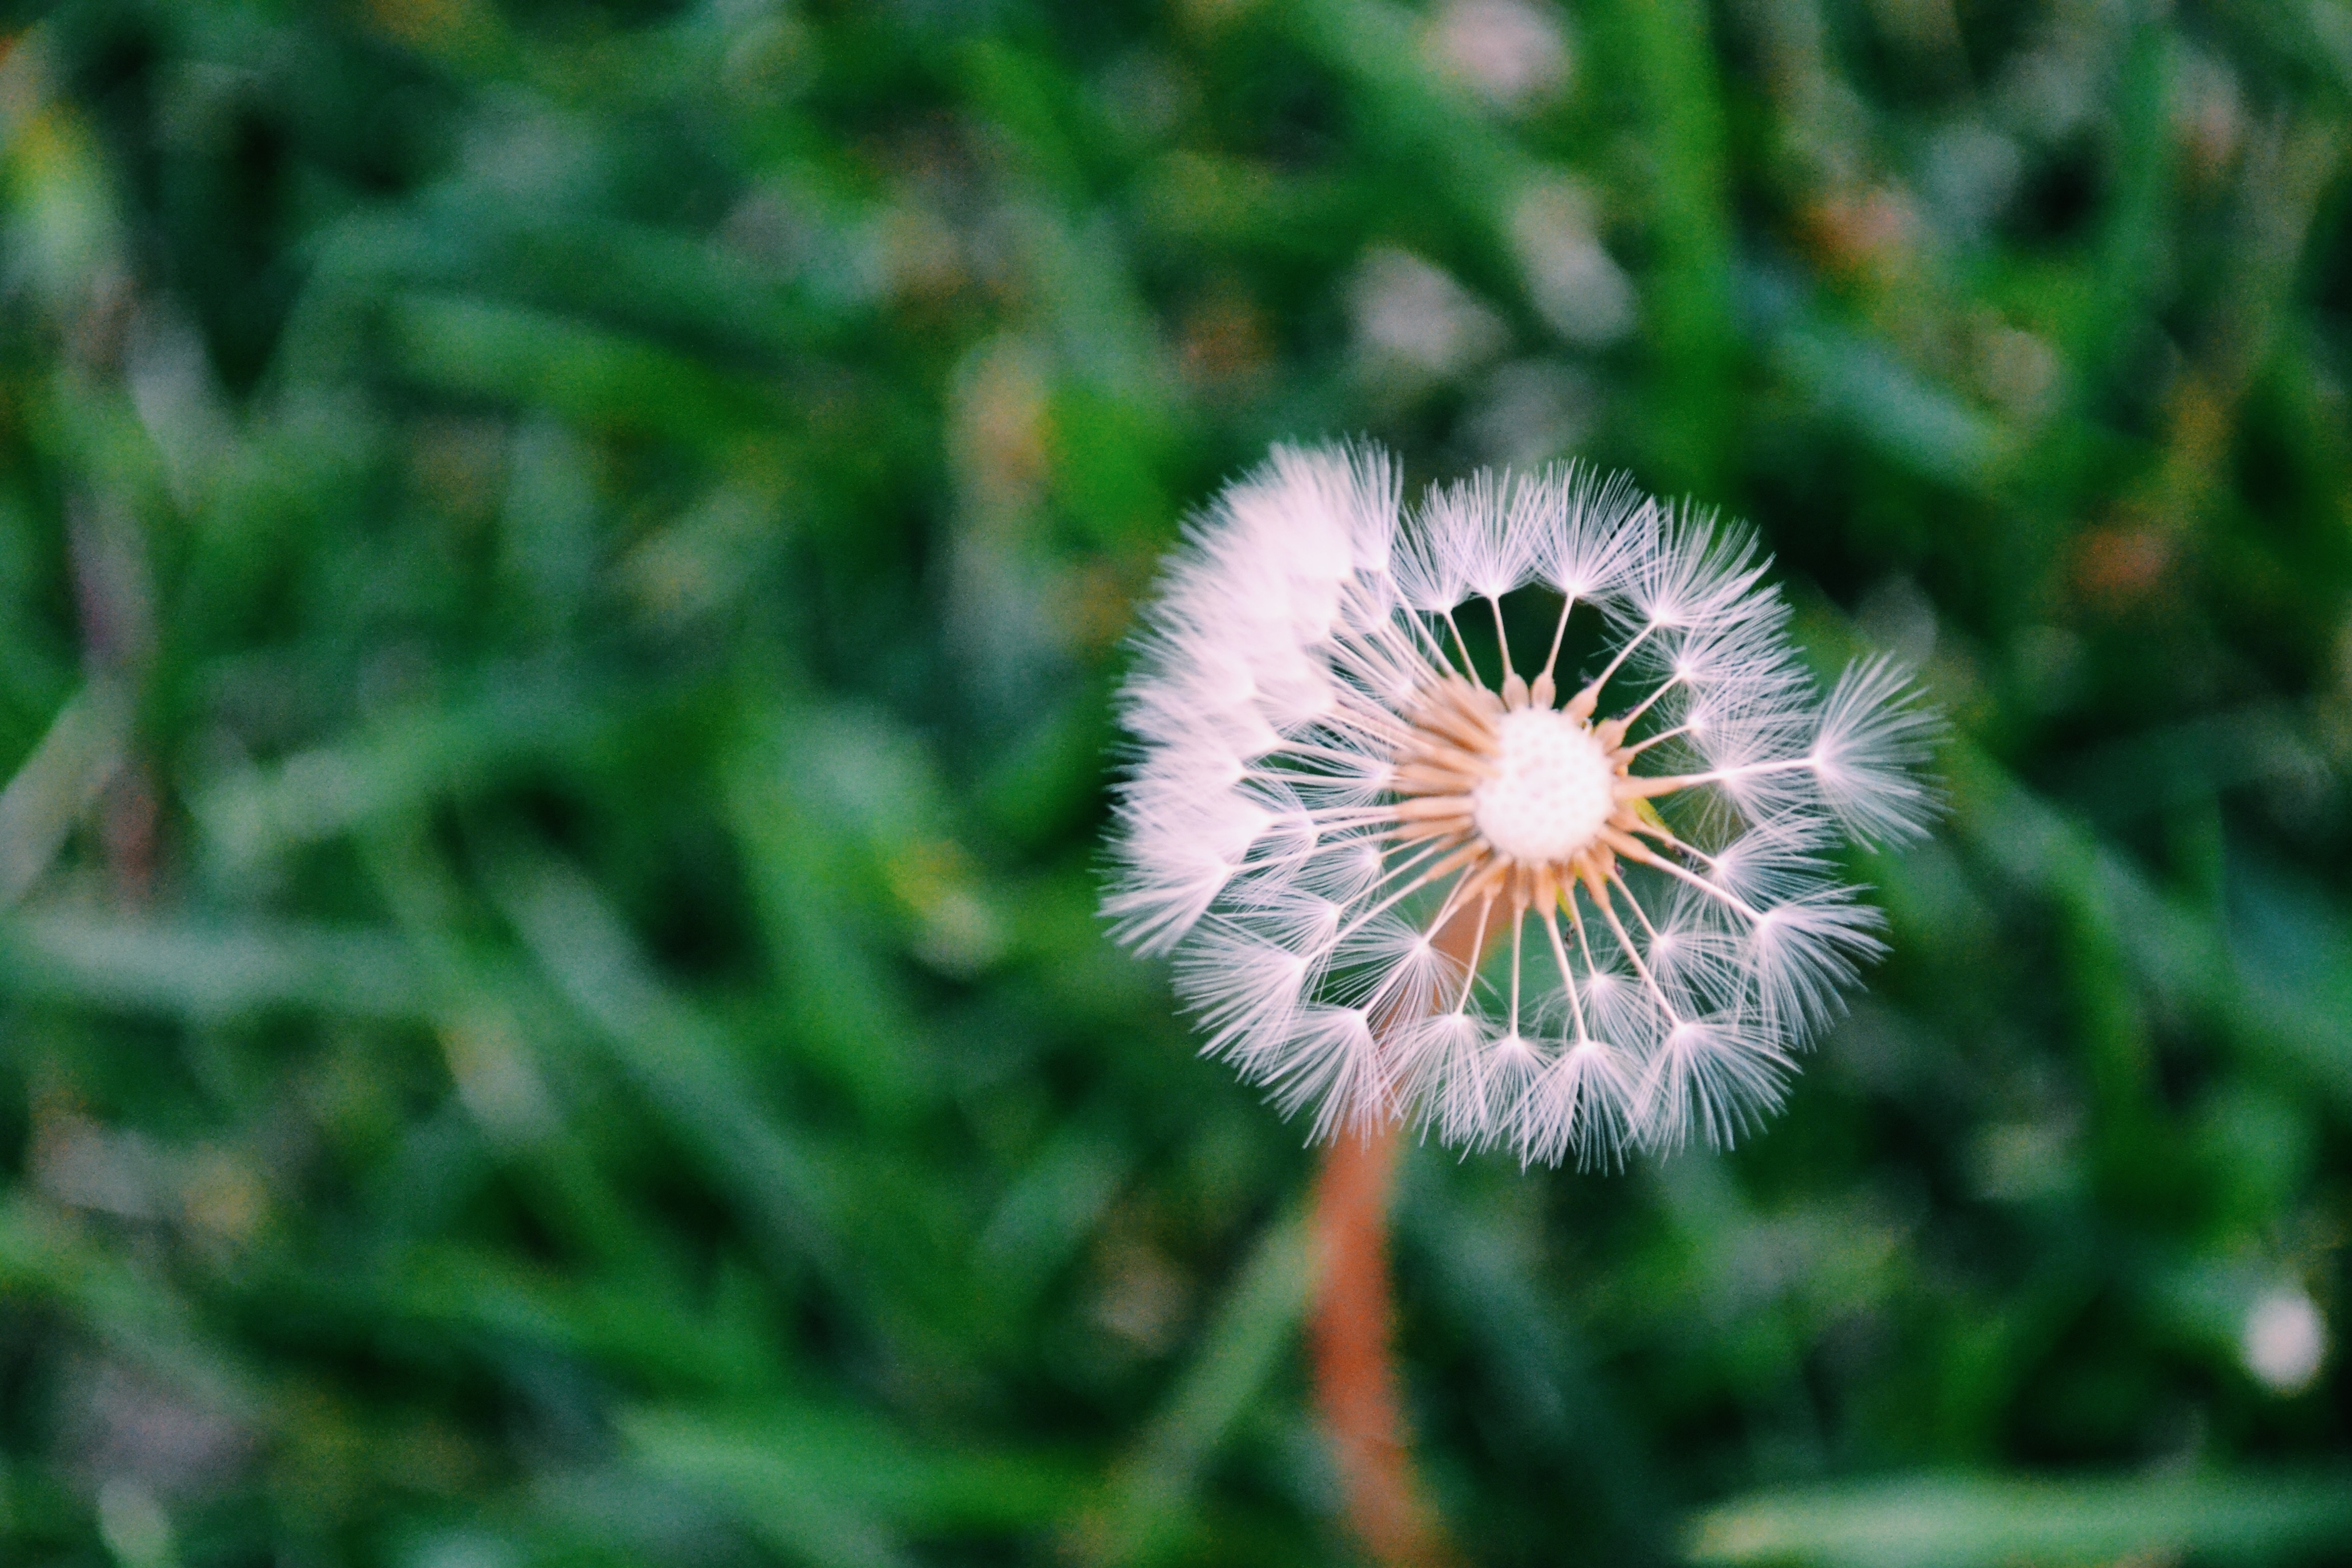
flower, nature, flora, plant, green, grass, photography, macro photography, close up, botany, land plant, dandelion, leaf, daisy family, petal, flowering plant, wildflower, daisy, meadow, grass family, prairie, plant stem